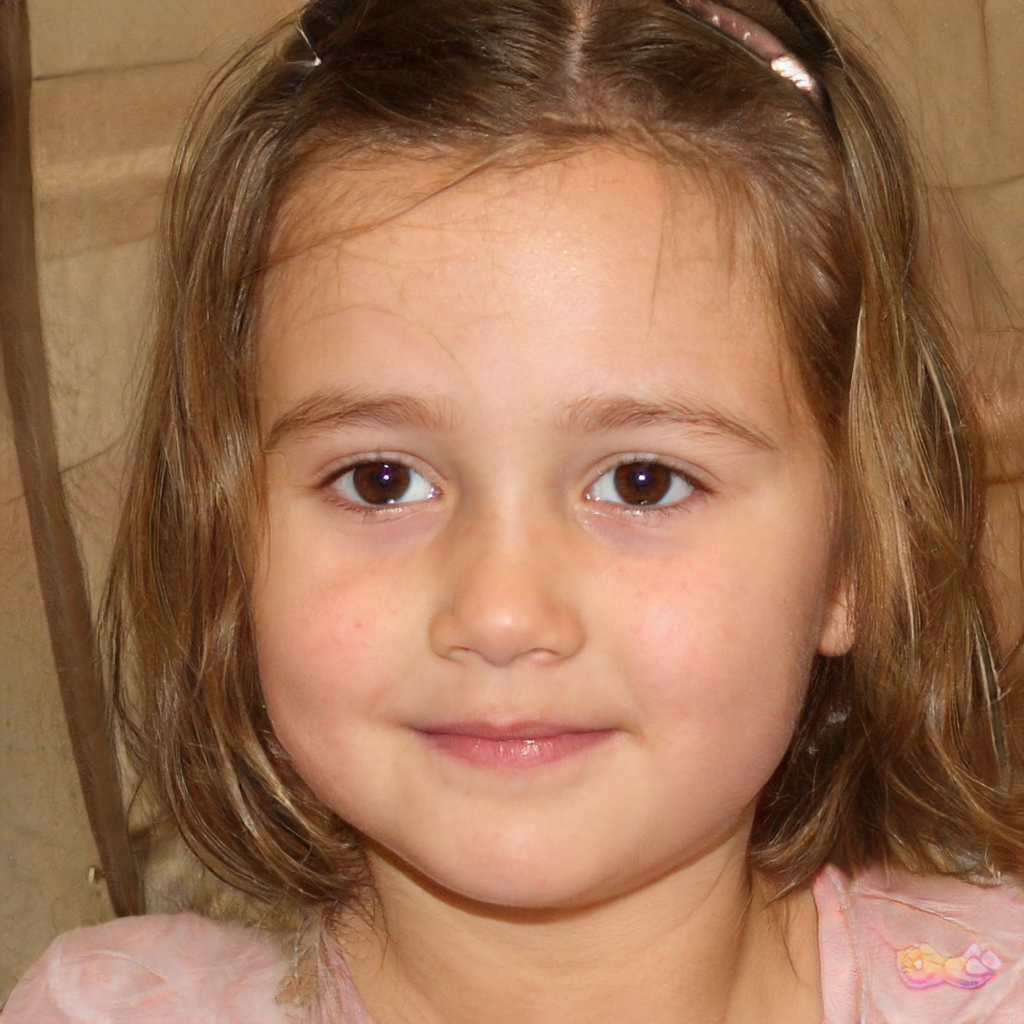
Portrait style: Real Portrait